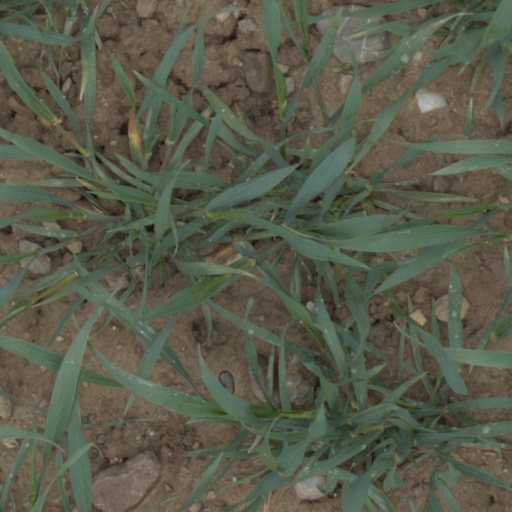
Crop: wheat